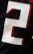
Number: 2